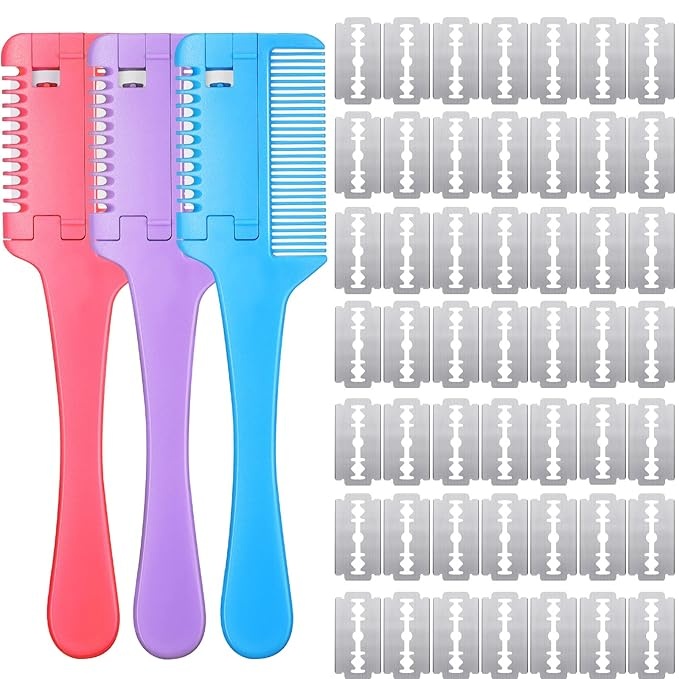
3 Pcs Pet Grooming Razor Comb with 50 Replacement Blades - Double Sided Hair Trimmer, Cutter and Scissors Tool for Dogs and Cats(Pink, Blue, Purple)
About This Package Content: you will receive 3 pieces of pet razor combs and 50 pieces of replacement razors, you can place them in different areas according to your habit of living, which can reduce the frequency of carrying them back and forth Suitable Size: the comb for cat dog is about 7.5 x 1.8 inches/ 19 x 4.5 cm, with a razor on the comb side and a razor on the trimming side, and the size of the razor is about 1.7 x 0.9 inches/ 43 x 22 mm Easy to Use: the cutting razor for combs can be replaced, 1 side has long comb teeth for carding, and the other side has a blade for thinning and repairing, which is convenient for you use Thoughtful Design: our split ends trimmer is designed with a thick handle, which makes it easy to grasp, it can prevent pet skin from scratching when pruning, it can be applied to comb pet hair knots and solve pet hair knot as well as shedding problems Detailed Material: our dog razor comb is mainly made of plastic, and the razor is made of stainless steel, which is rust proof, corrosion resistant and and not easy to bend or wear, specially designed for small and medium size dogs Overview Material : Plastic, Metal Brand : Sumind Hair Type : Thick,Thinning Power Source : Manual Number of Items : 53
Brand: Sumind
Category: Animals & Pet Supplies > Pet Supplies > Pet Grooming Supplies > Pet Combs & Brushes > Trimming Knives